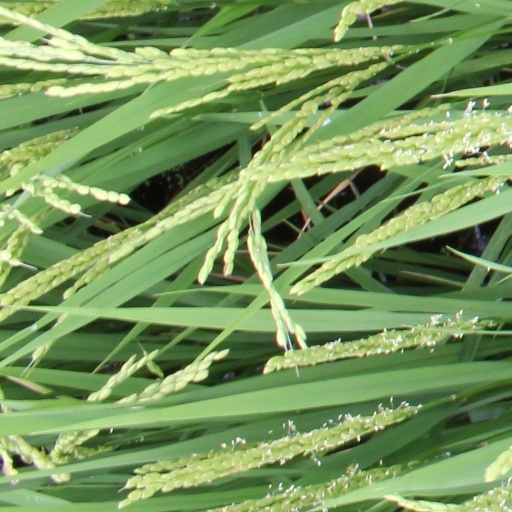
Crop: rice